Nair

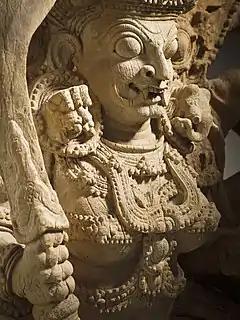

The historical attire of the Nair men was the "mundu", a cloth wrapped around the waist and then left to hang down nearly to the ground, rather than tucked in as in other parts of India. The low-hanging fabric was considered as specific to the Nair caste, and at the start of the 20th century it was noted that in more conservative rural areas a non-Nair could be beaten for daring to wear a cloth hanging low to the ground. Wealthy Nairs might use silk for this purpose, and they also would cover their upper body with a piece of laced muslin; the remainder of the community used once to wear a material manufactured in Eraniyal but by the time of Panikkar's writing were generally using cotton cloth imported from Lancashire, England, and wore nothing above the waist. Nair men eschewed turbans or other head coverings, but would carry an umbrella against the sun's rays. They also eschewed footwear, although some of the wealthy would wear elaborate sandals.